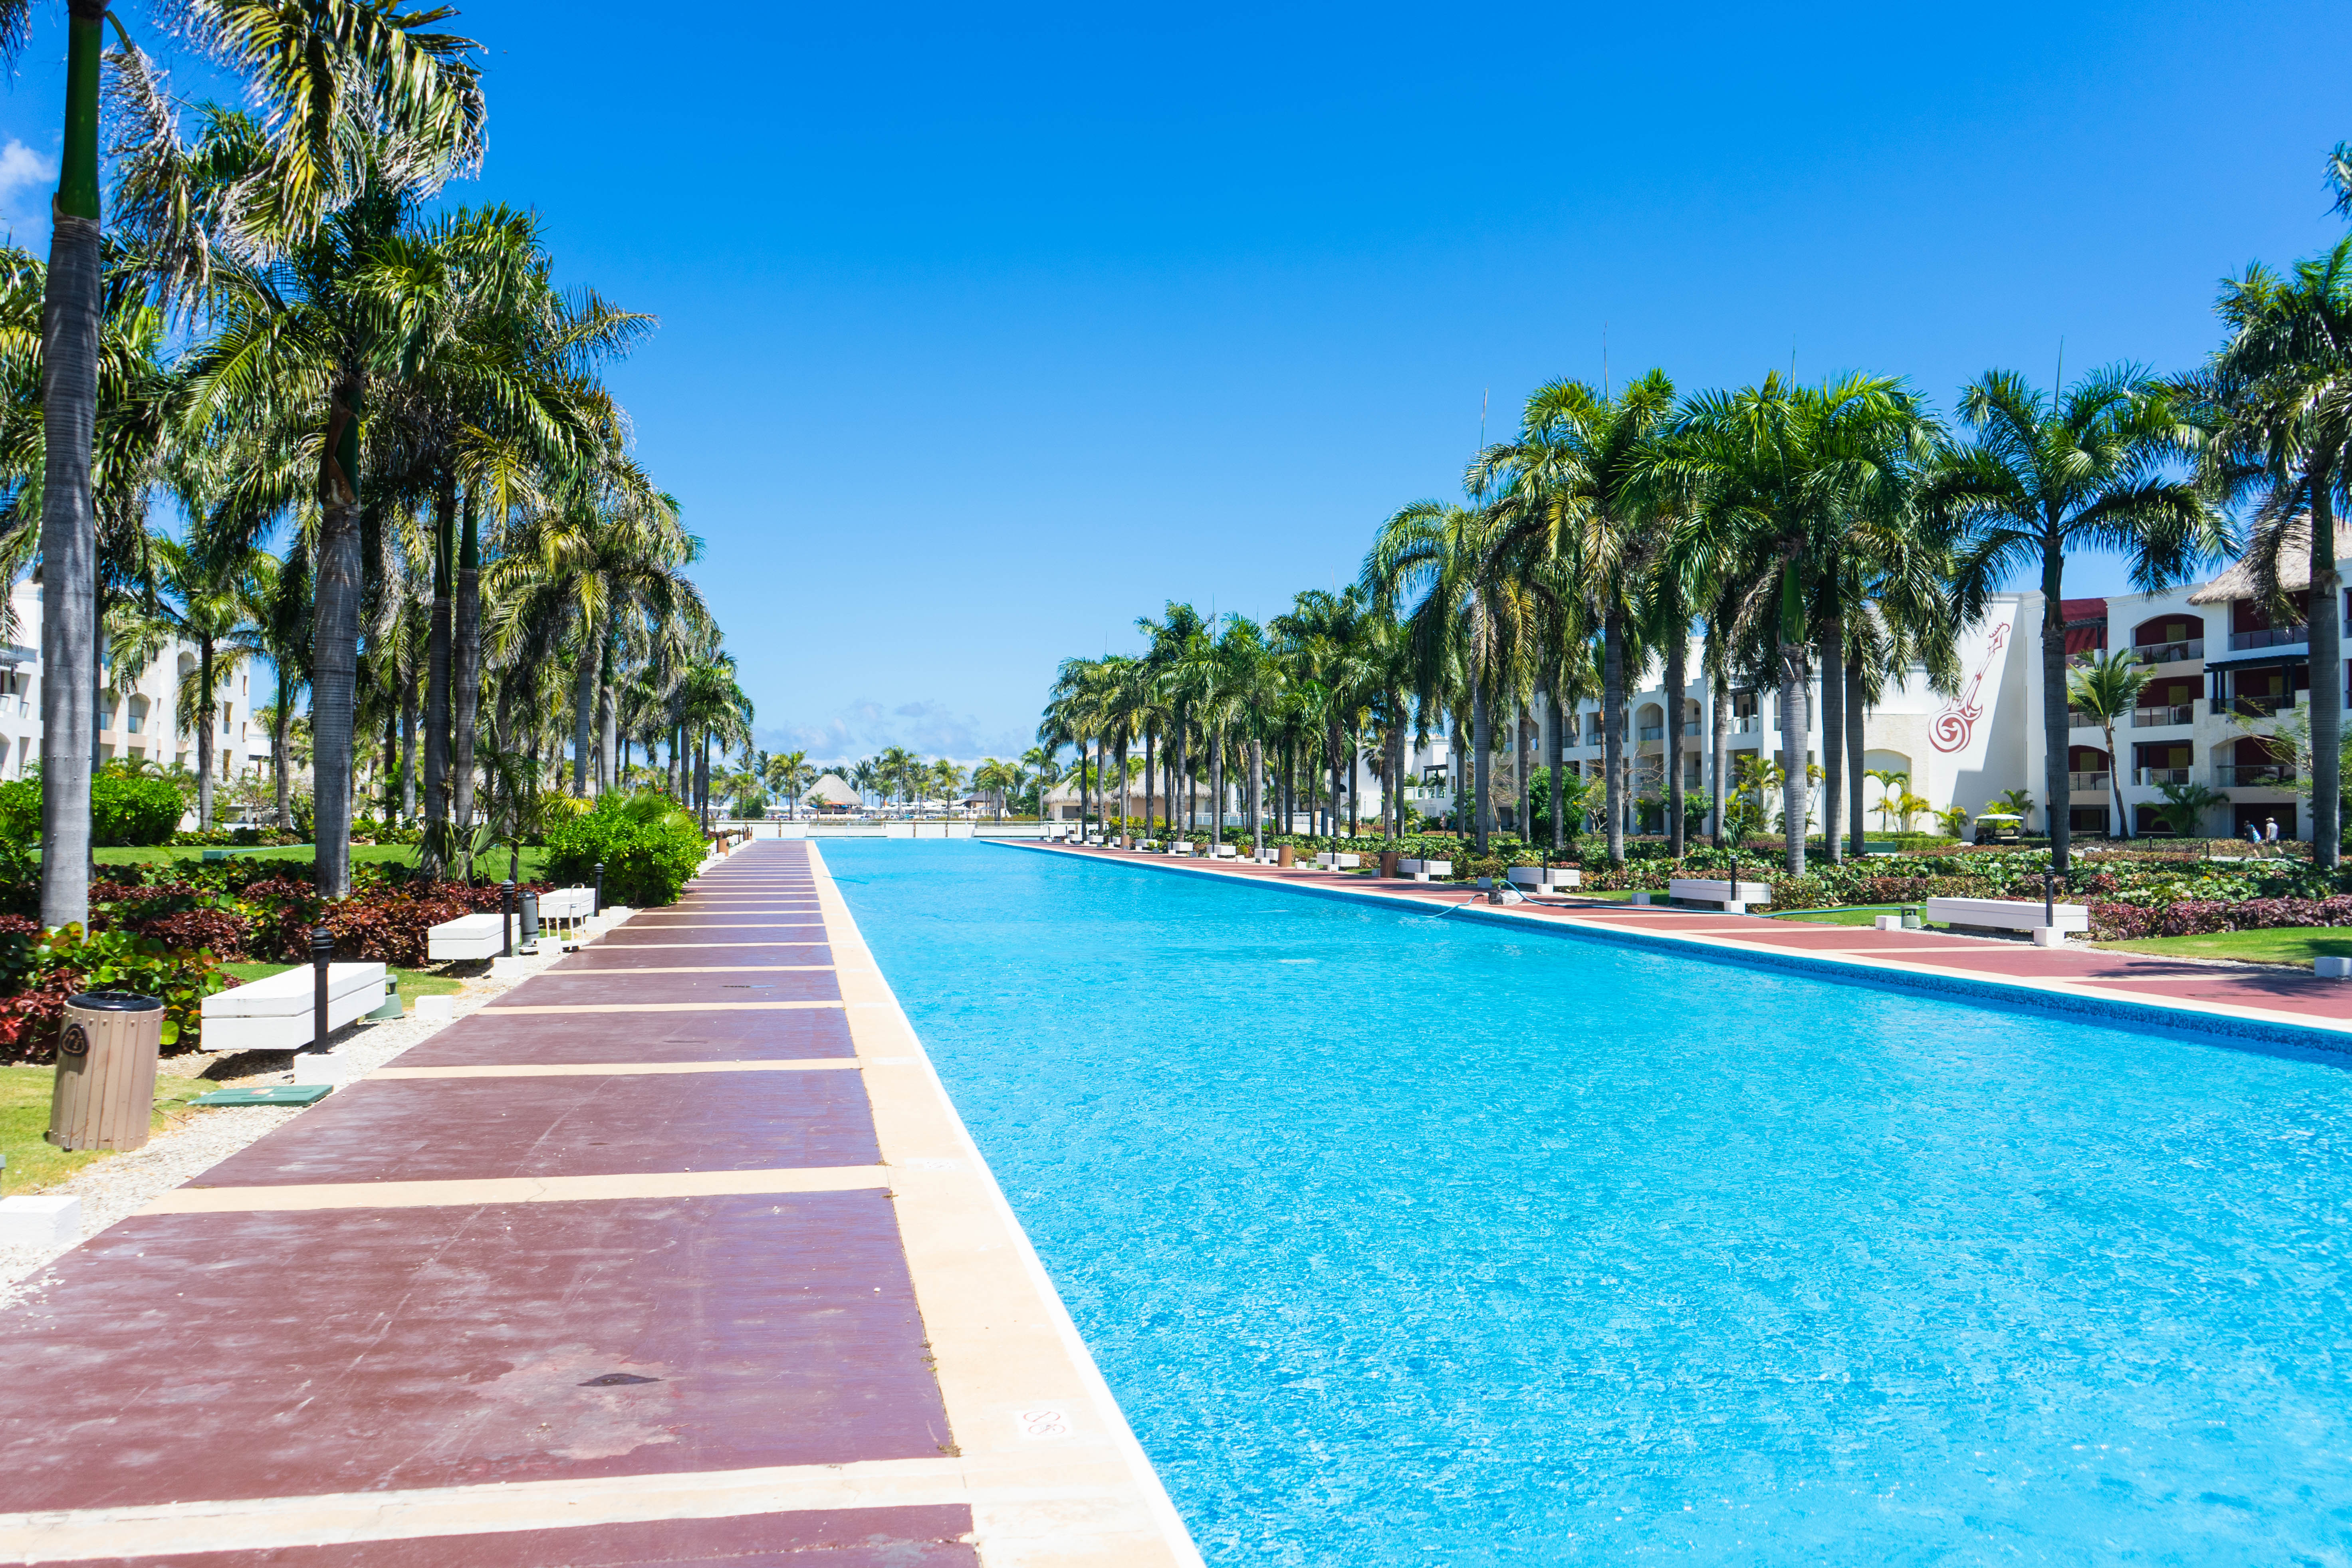
swimming pool, property, resort, real estate, vacation, building, estate, tree, leisure, house, caribbean, palm tree, condominium, tropics, reflecting pool, architecture, home, tourism, hotel, sea, villa, resort town, apartment, residential area, coast, arecales